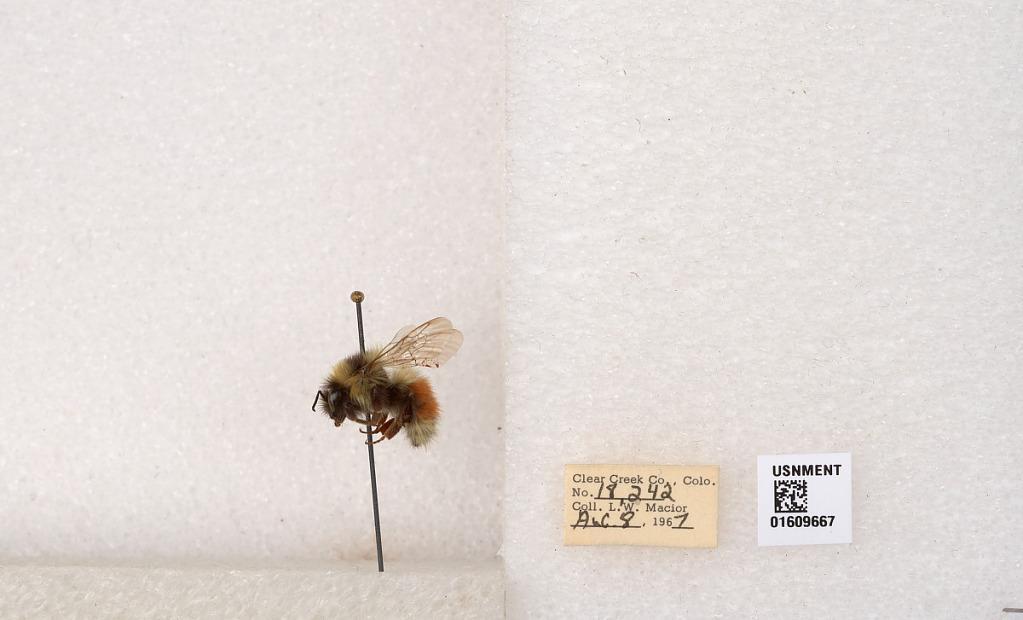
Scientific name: Bombus (Pyrobombus) sylvicola Kirby
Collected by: L. Macior
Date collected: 1967-8-8
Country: United States
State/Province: Colorado
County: Clear Creek
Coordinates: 39.6856, -105.645